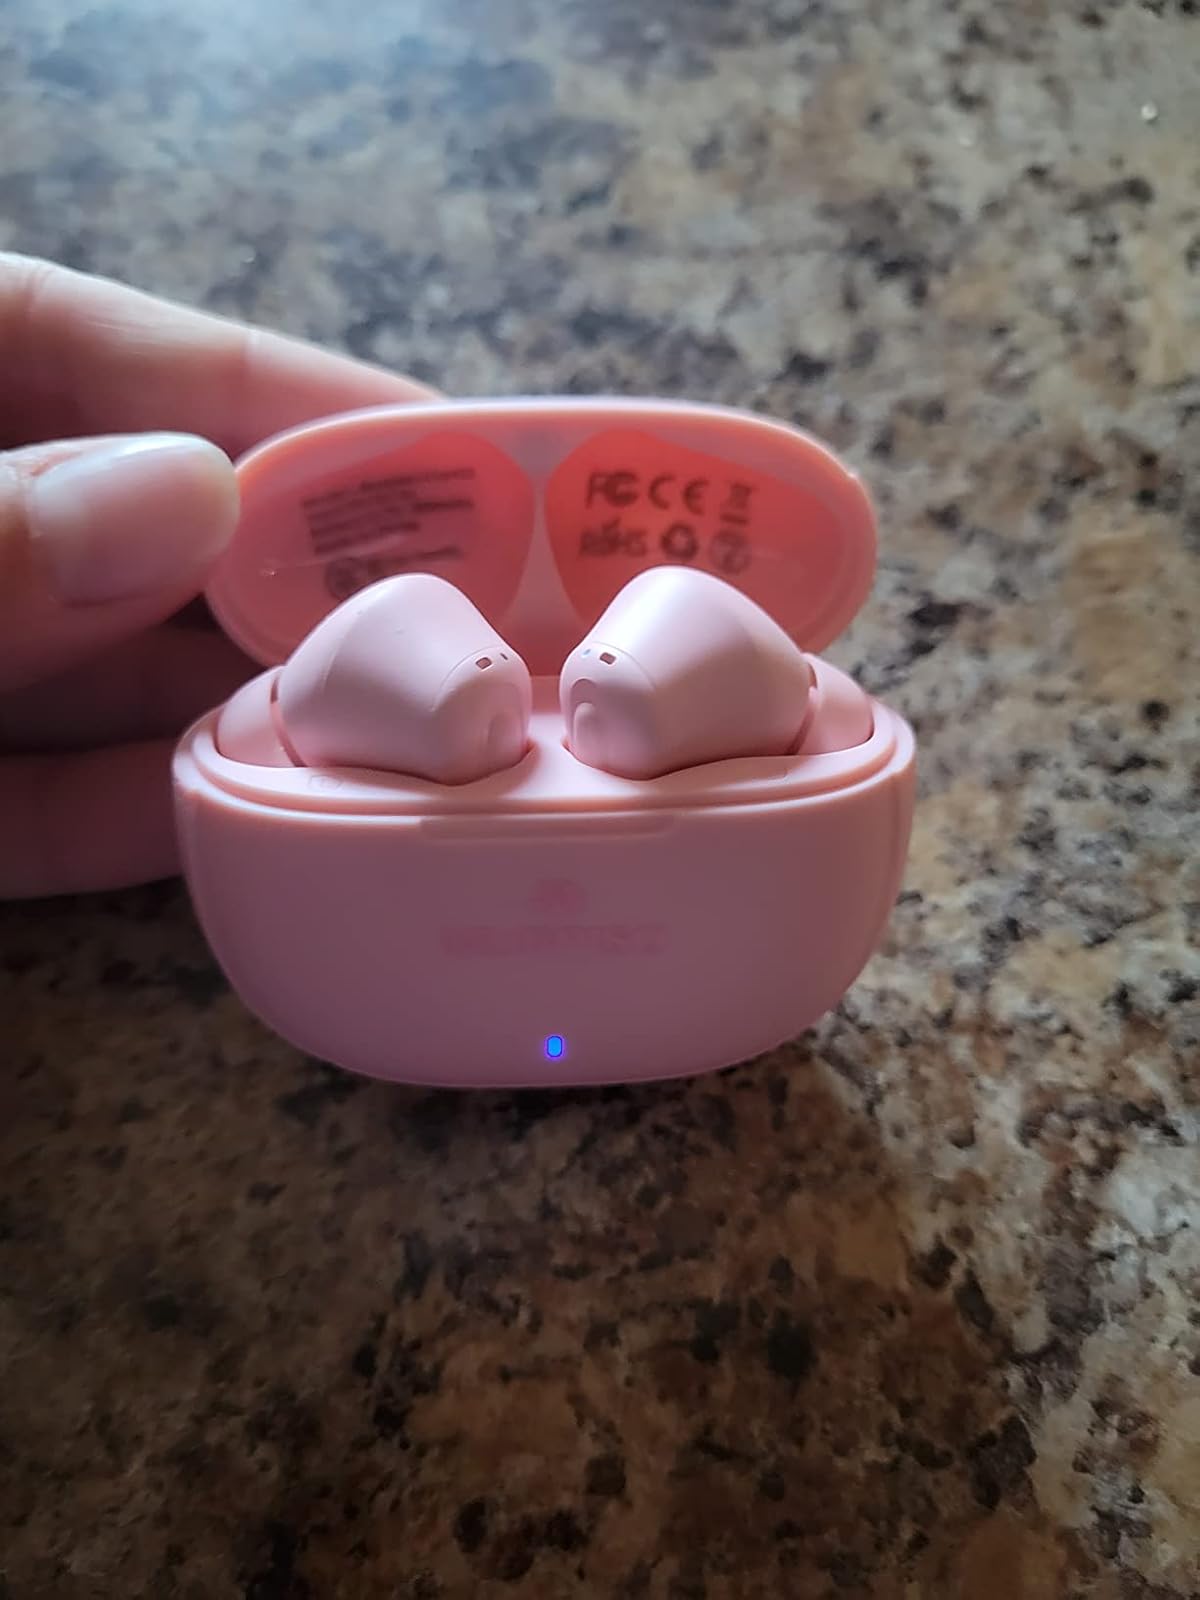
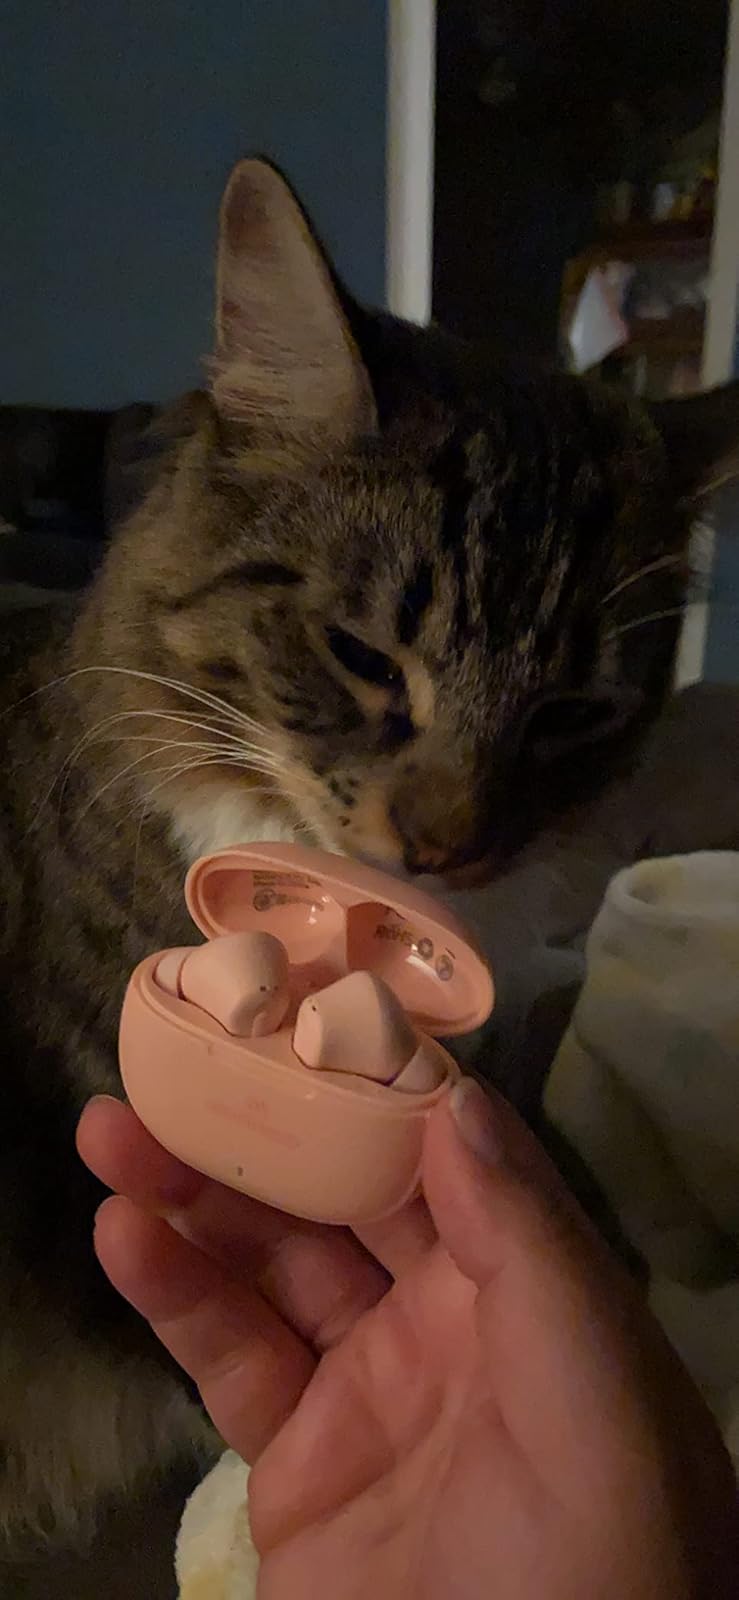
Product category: earbuds
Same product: yes